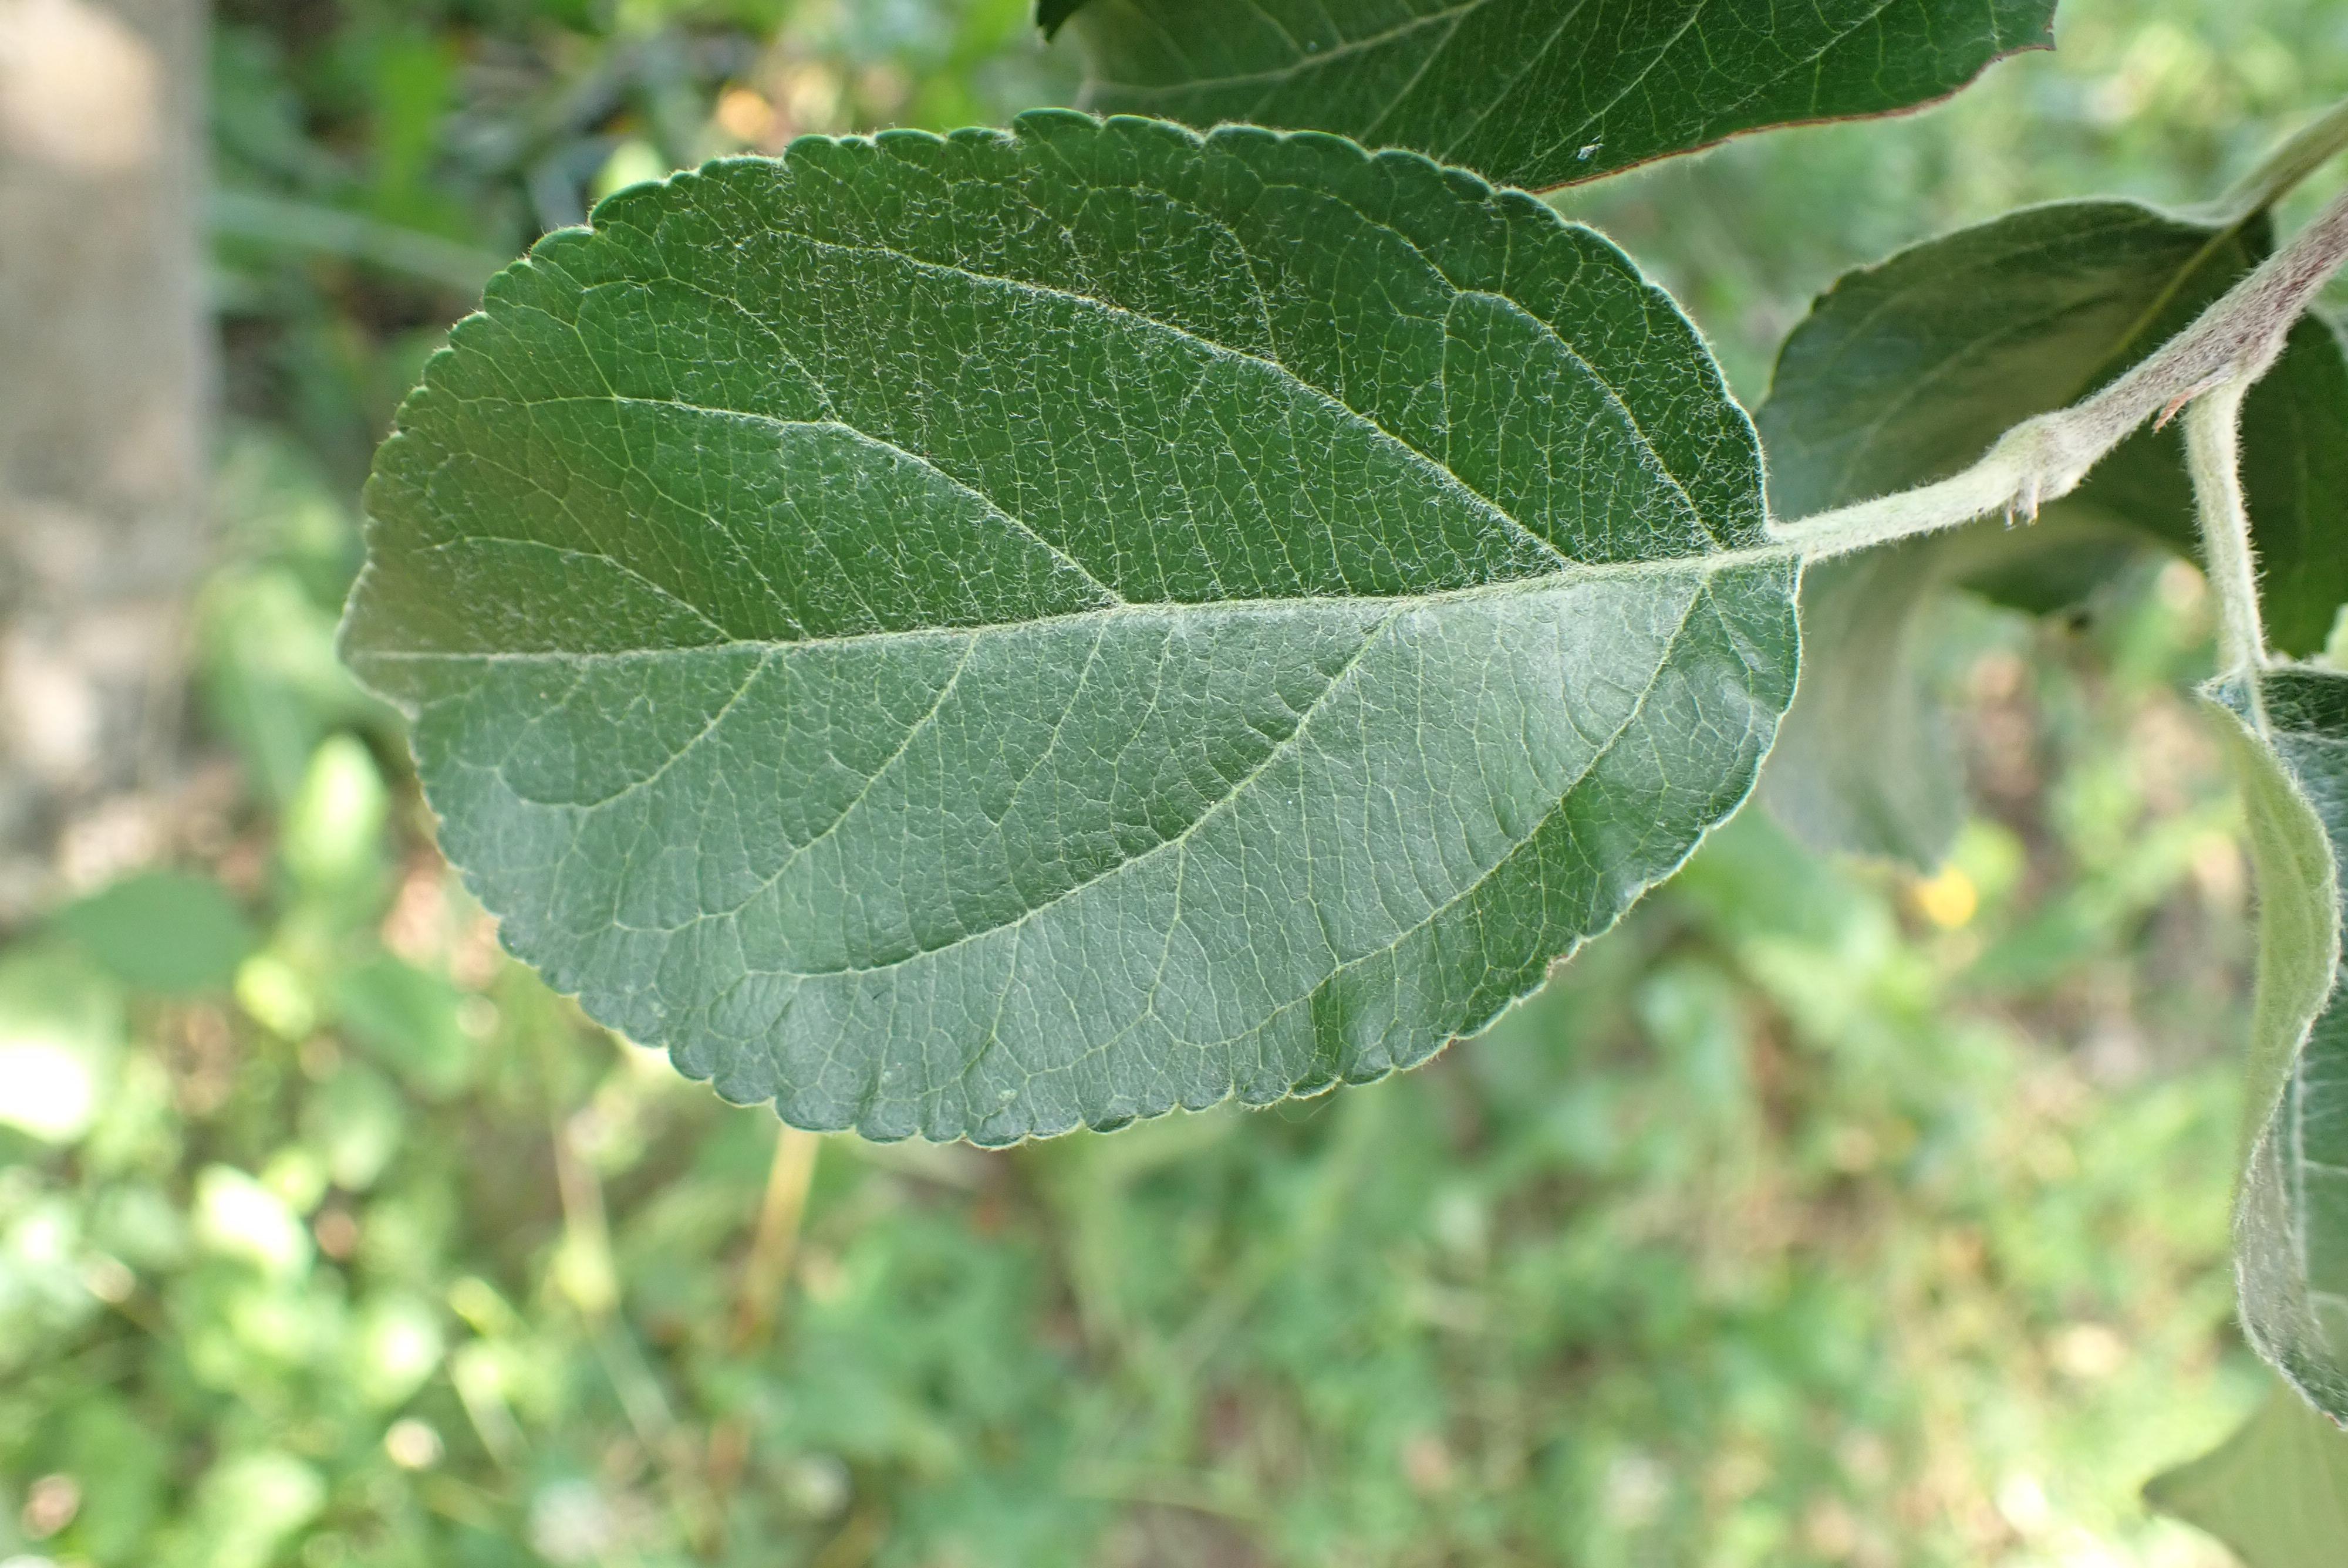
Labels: healthy